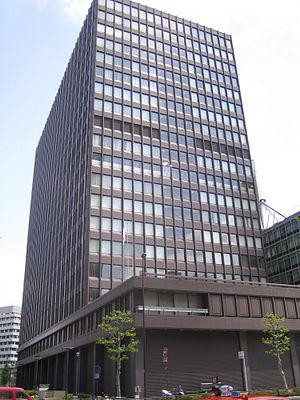
Nippon Steel Corporation est un producteur d'acier.